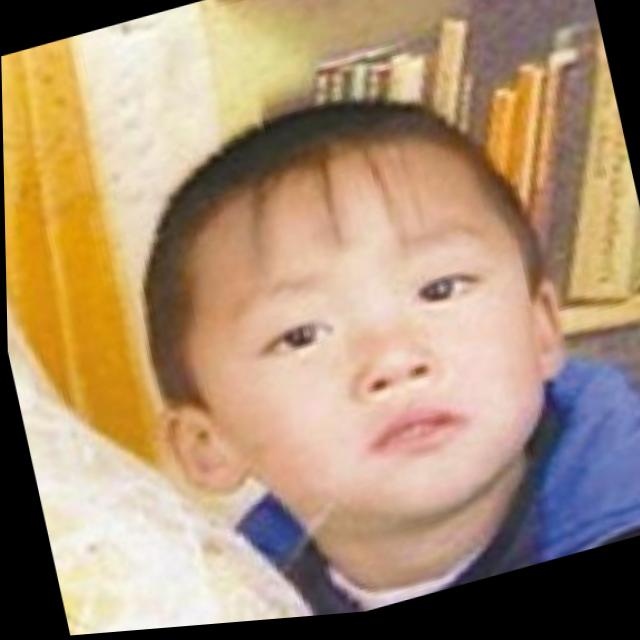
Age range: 0-12